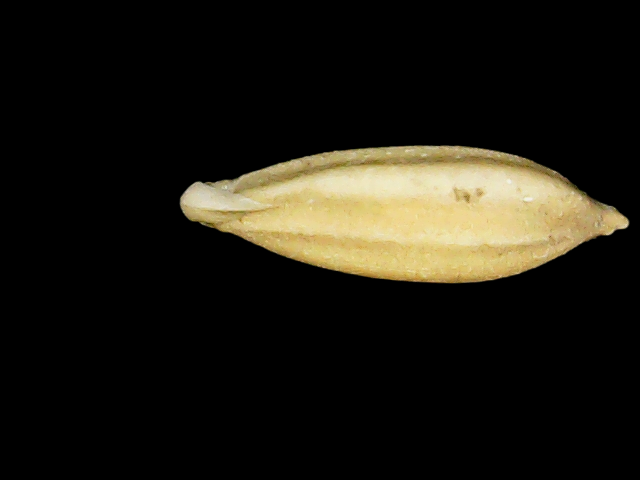
Rice variety: Binadhan08